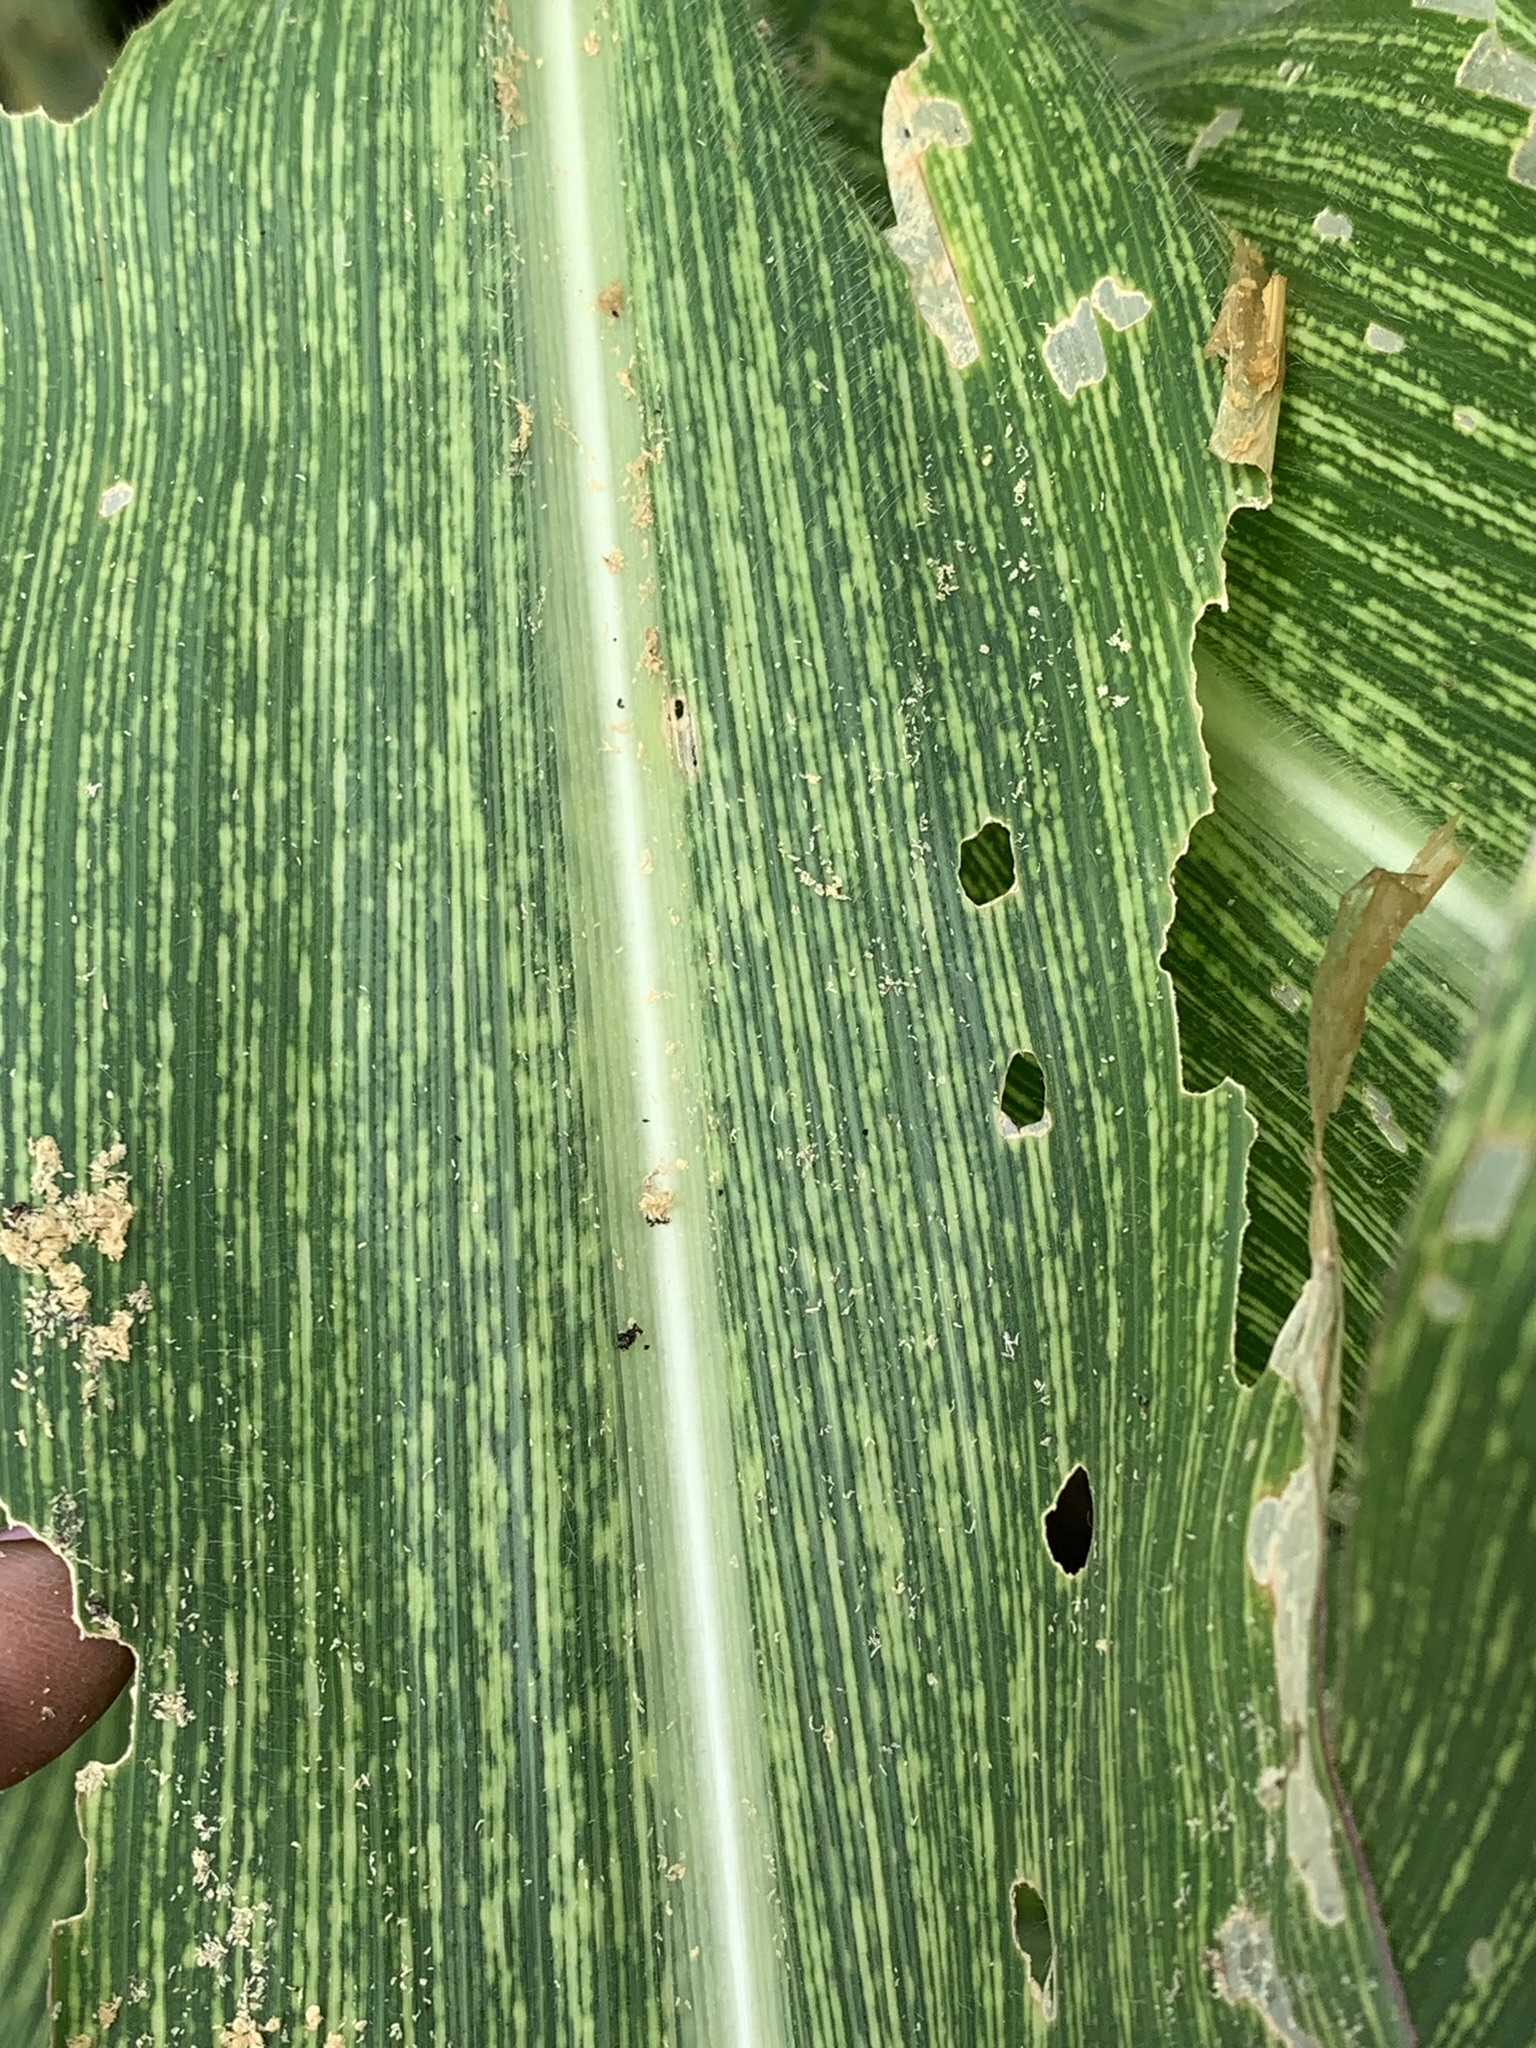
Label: MSV